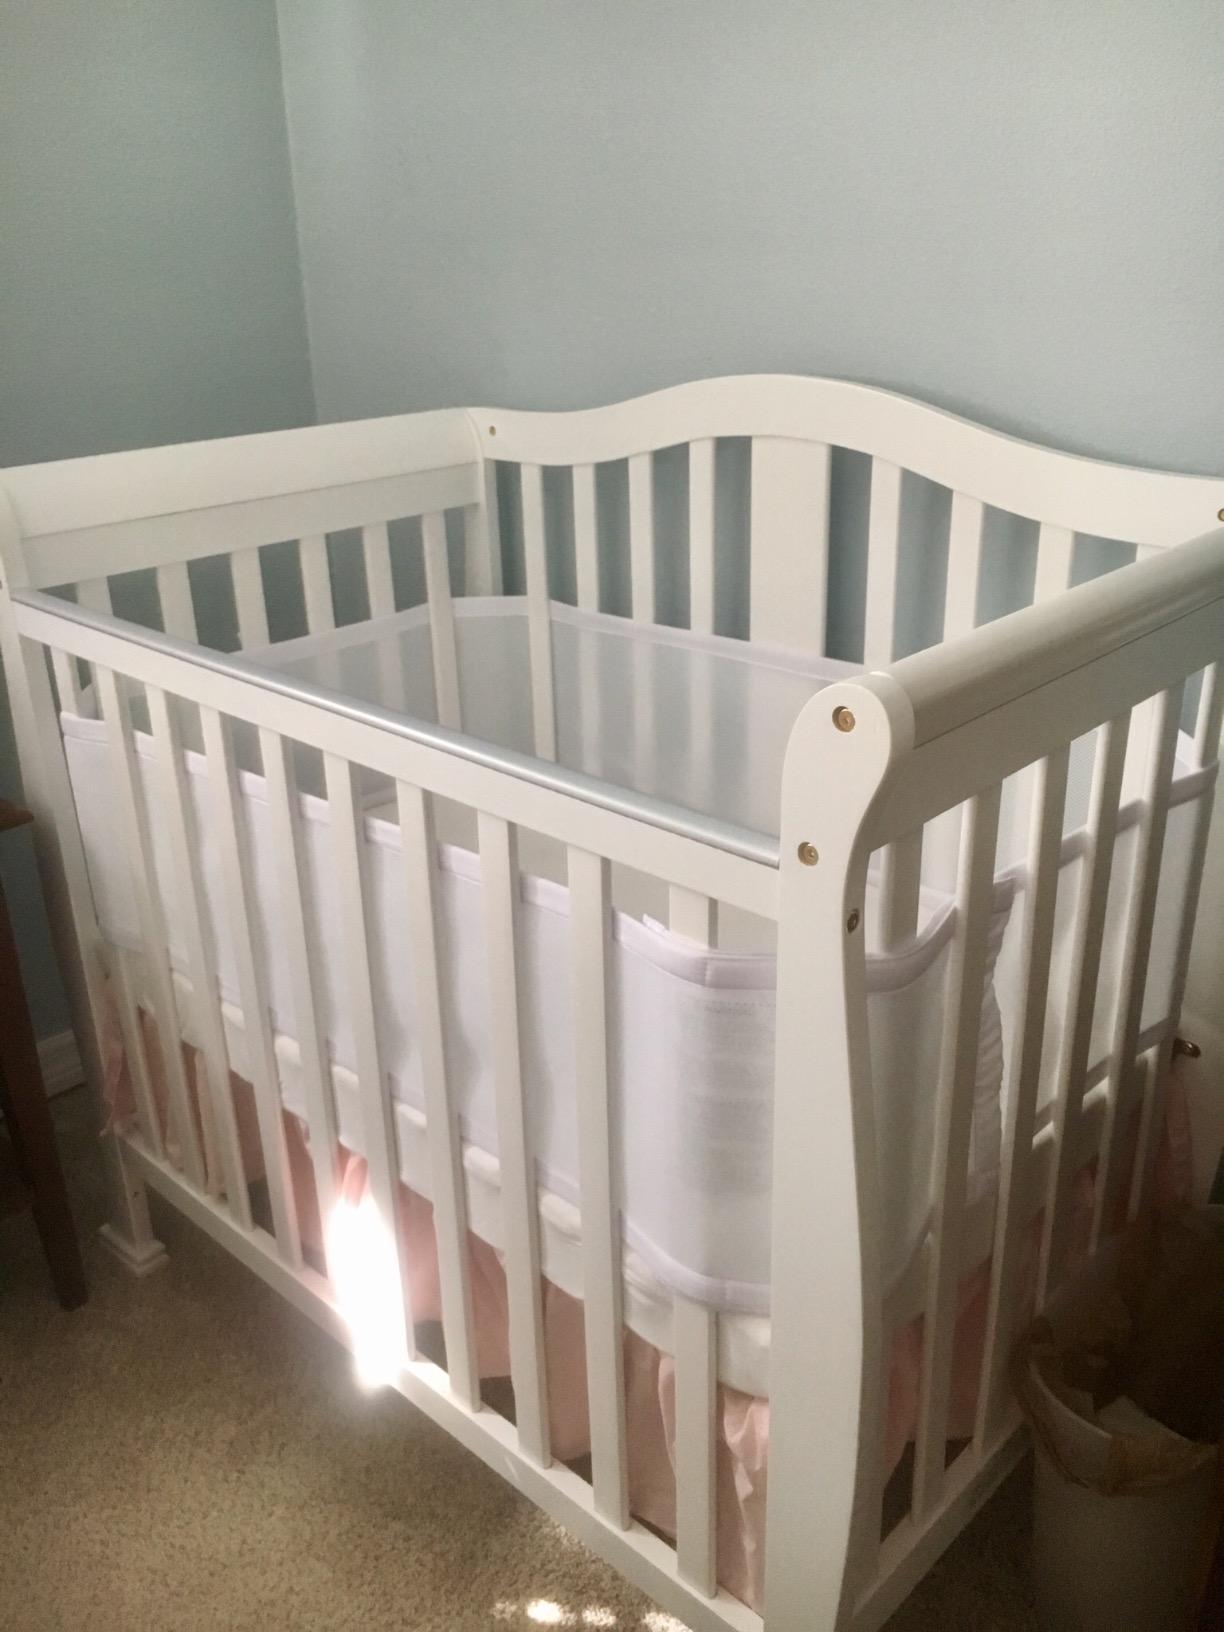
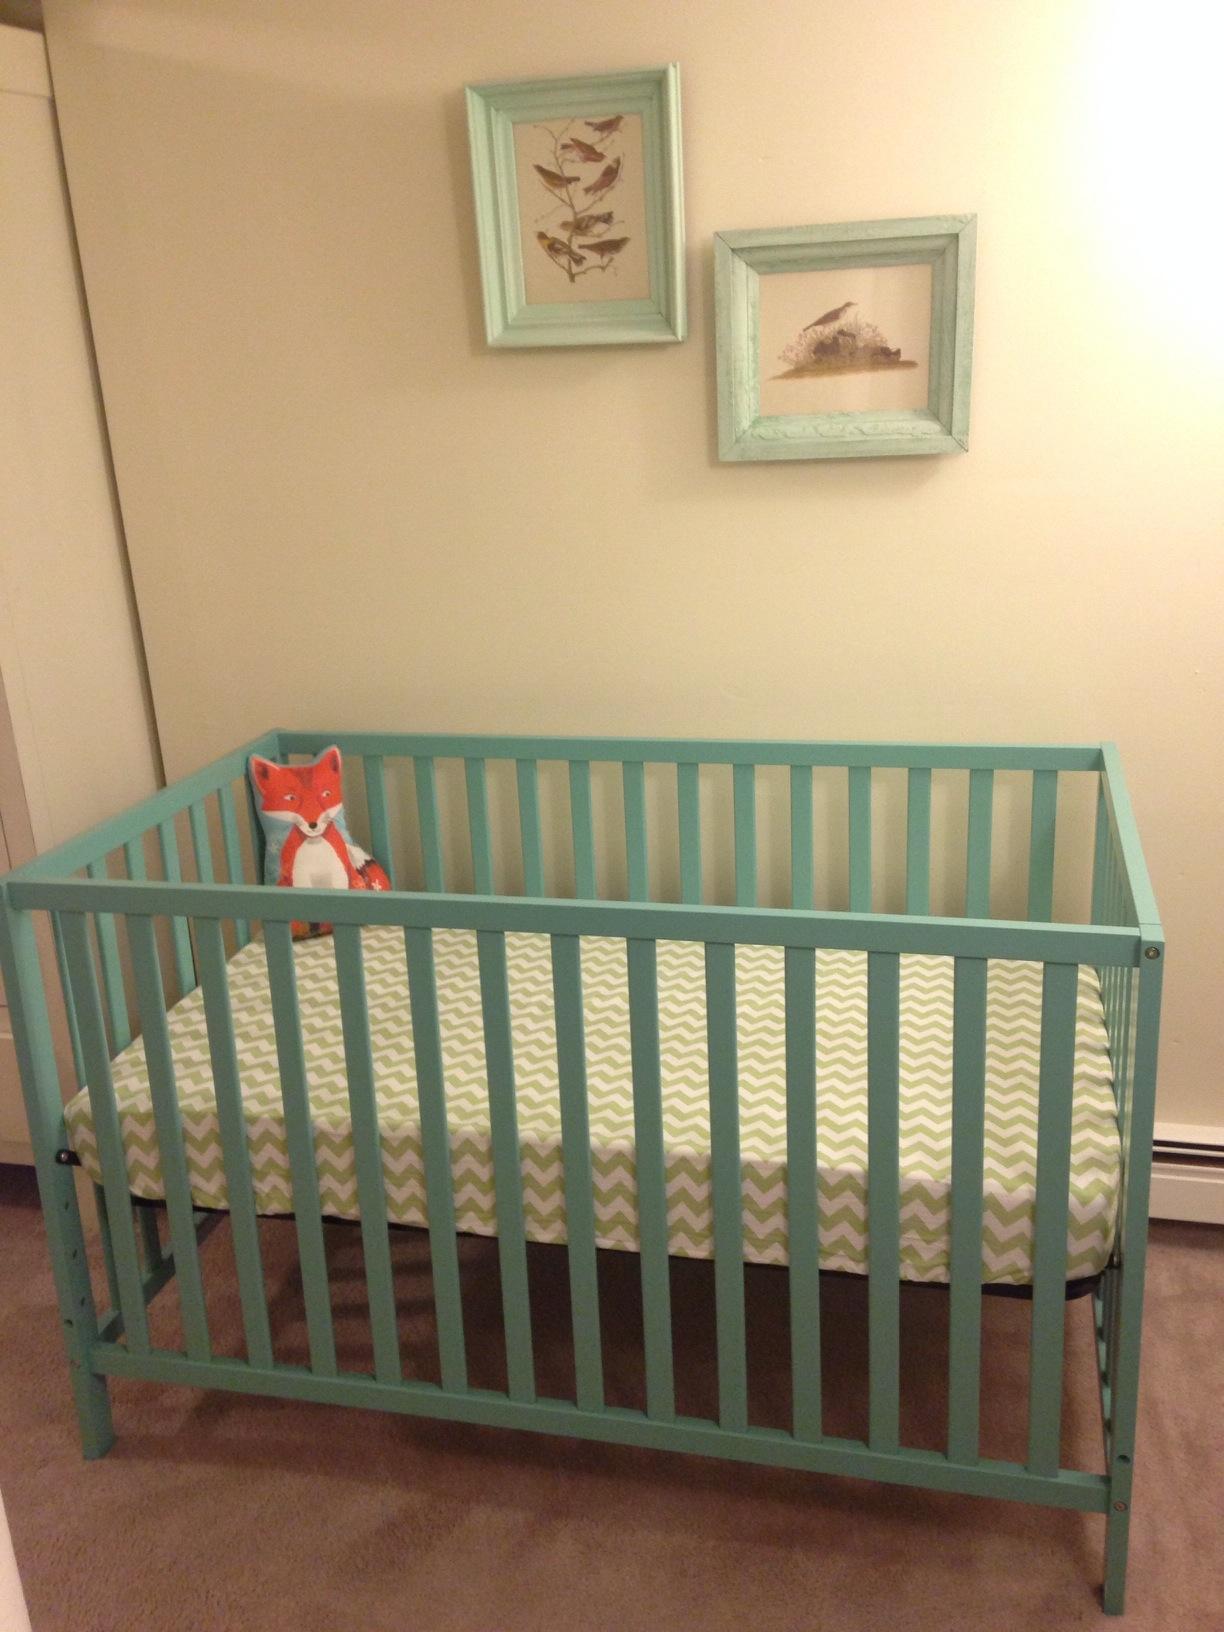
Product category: products_crib
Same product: no